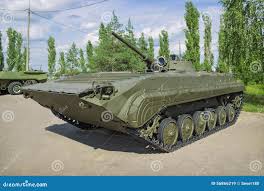
Label: BMP